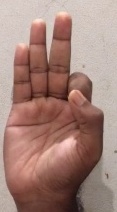
ASL sign: F